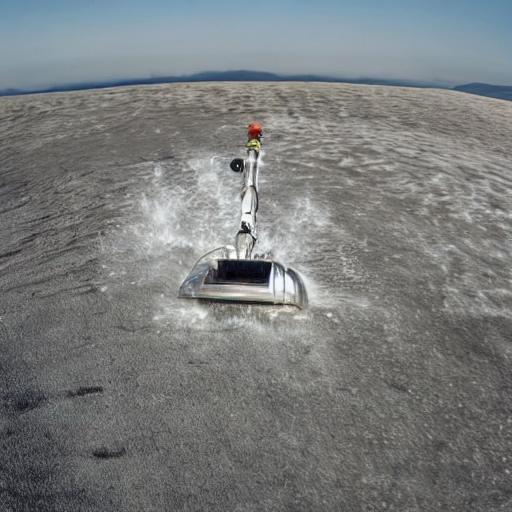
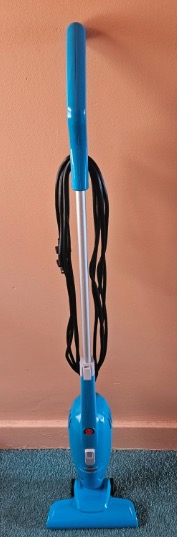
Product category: items_vacuum
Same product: no